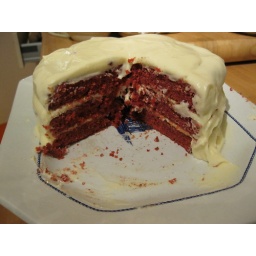
Brooklyn's Cake Man Raven red cake made in the rain to cheer us up